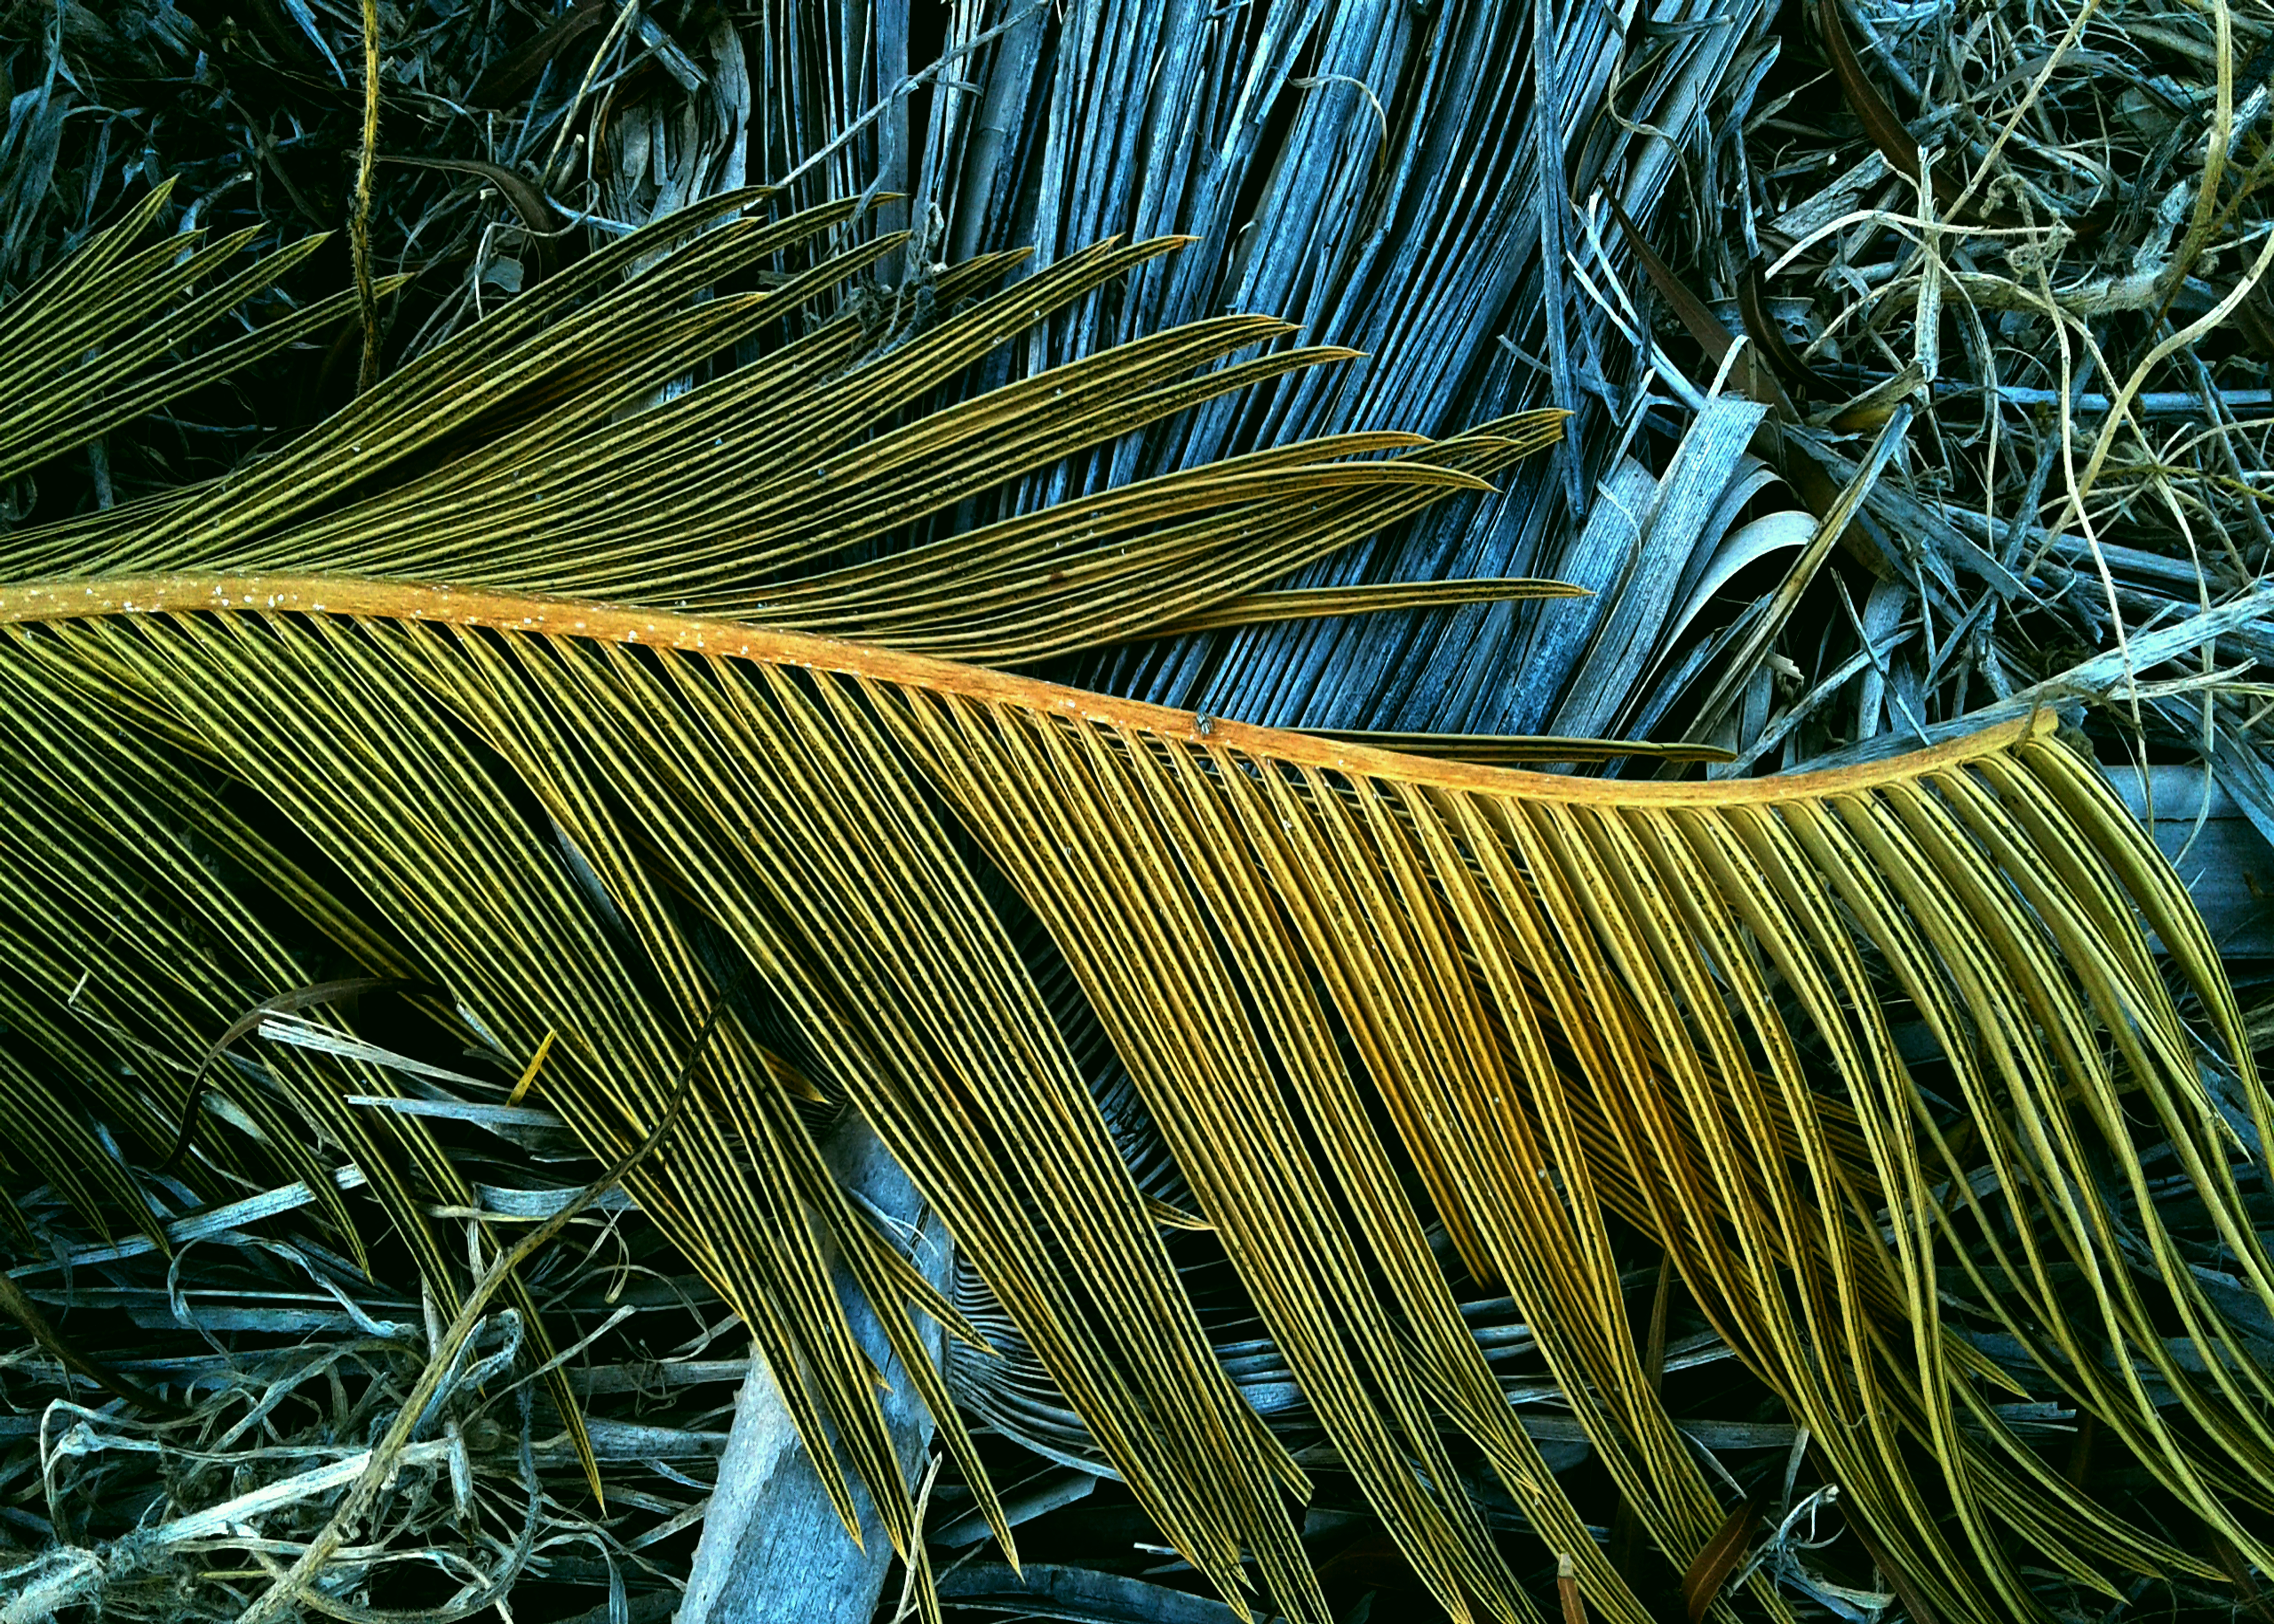
leaves, branches, yellow, dried, textures, abstract, plant, nature, azure, botany, organism, terrestrial plant, vegetation, tree, arecales, biome, woody plant, grass, evergreen, pattern, palm tree, grass family, electric blue, landscape, flowering plant, urban design, conifer, vascular plant, forest, tropics, fern, symmetry, jungle, pine, pine family, steel, saw palmetto, graphics, Yellow fir, cycad, elaeis, illustration, fir